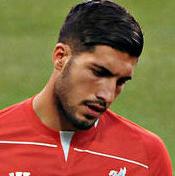
Age: 19